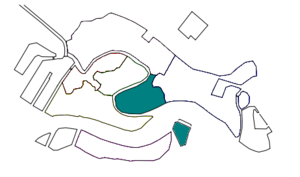
Les canaux de Venise constituent le réseau de canaux de Venise. Les canaux sont regroupés administrativement par sestiere.
San Marco est un des six sestieri de Venise dont il constitue le cœur depuis la fondation de la Sérénissime.